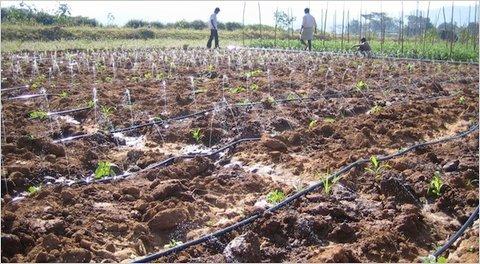
Ni moja ya shamba lenye wakulima wa jinsia ya kiume, wakulima ambao wamepandikiza mbegu katika shamba hilo na kuliambatisha shamba na mfumo bora na wa kisasa wa umwagiliaji. Mfumo ambao unasaidia kufikisha maji katika kila mmea unaopatikana katika shamba hilo, hali inayosaidia kupelekea kupata mazao yaliyokuwa bora yanayofaa katika soko la biashara.